Julie Bailey

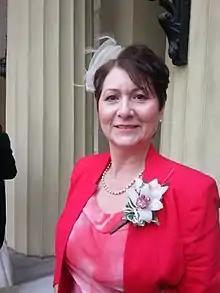
Bailey in 2014

Julie Dawn Bailey CBE is a British café owner who was a central figure in the Stafford Hospital scandal.